Government Polytechnic, Panaji

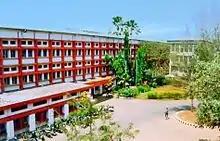
GPP Main Building

The yearly total intake capacity of the institution is 360 students. The premises of the institute have good infrastructural facilities like well equipped laboratories, a computer center, a conference hall, an audio-visual room, a community hall, a gymnasium, a basketball court, a football ground etc. Accommodation for 300 boys and 150 girls is also available in the campus. This campus will have the grid connected solar photovoltaic rooftop system to generate 200KW of energy.